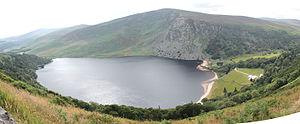
Le lough Tay depuis la RD759, dans le conté de Wicklow en Irlande. Photos prises le 21 juillet 2013, assemblées avec Hugin